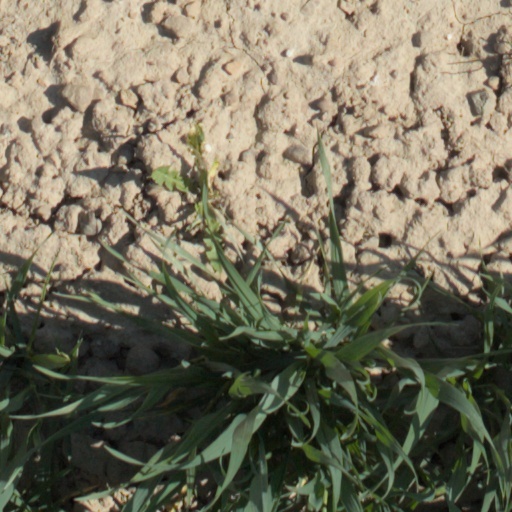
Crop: wheat